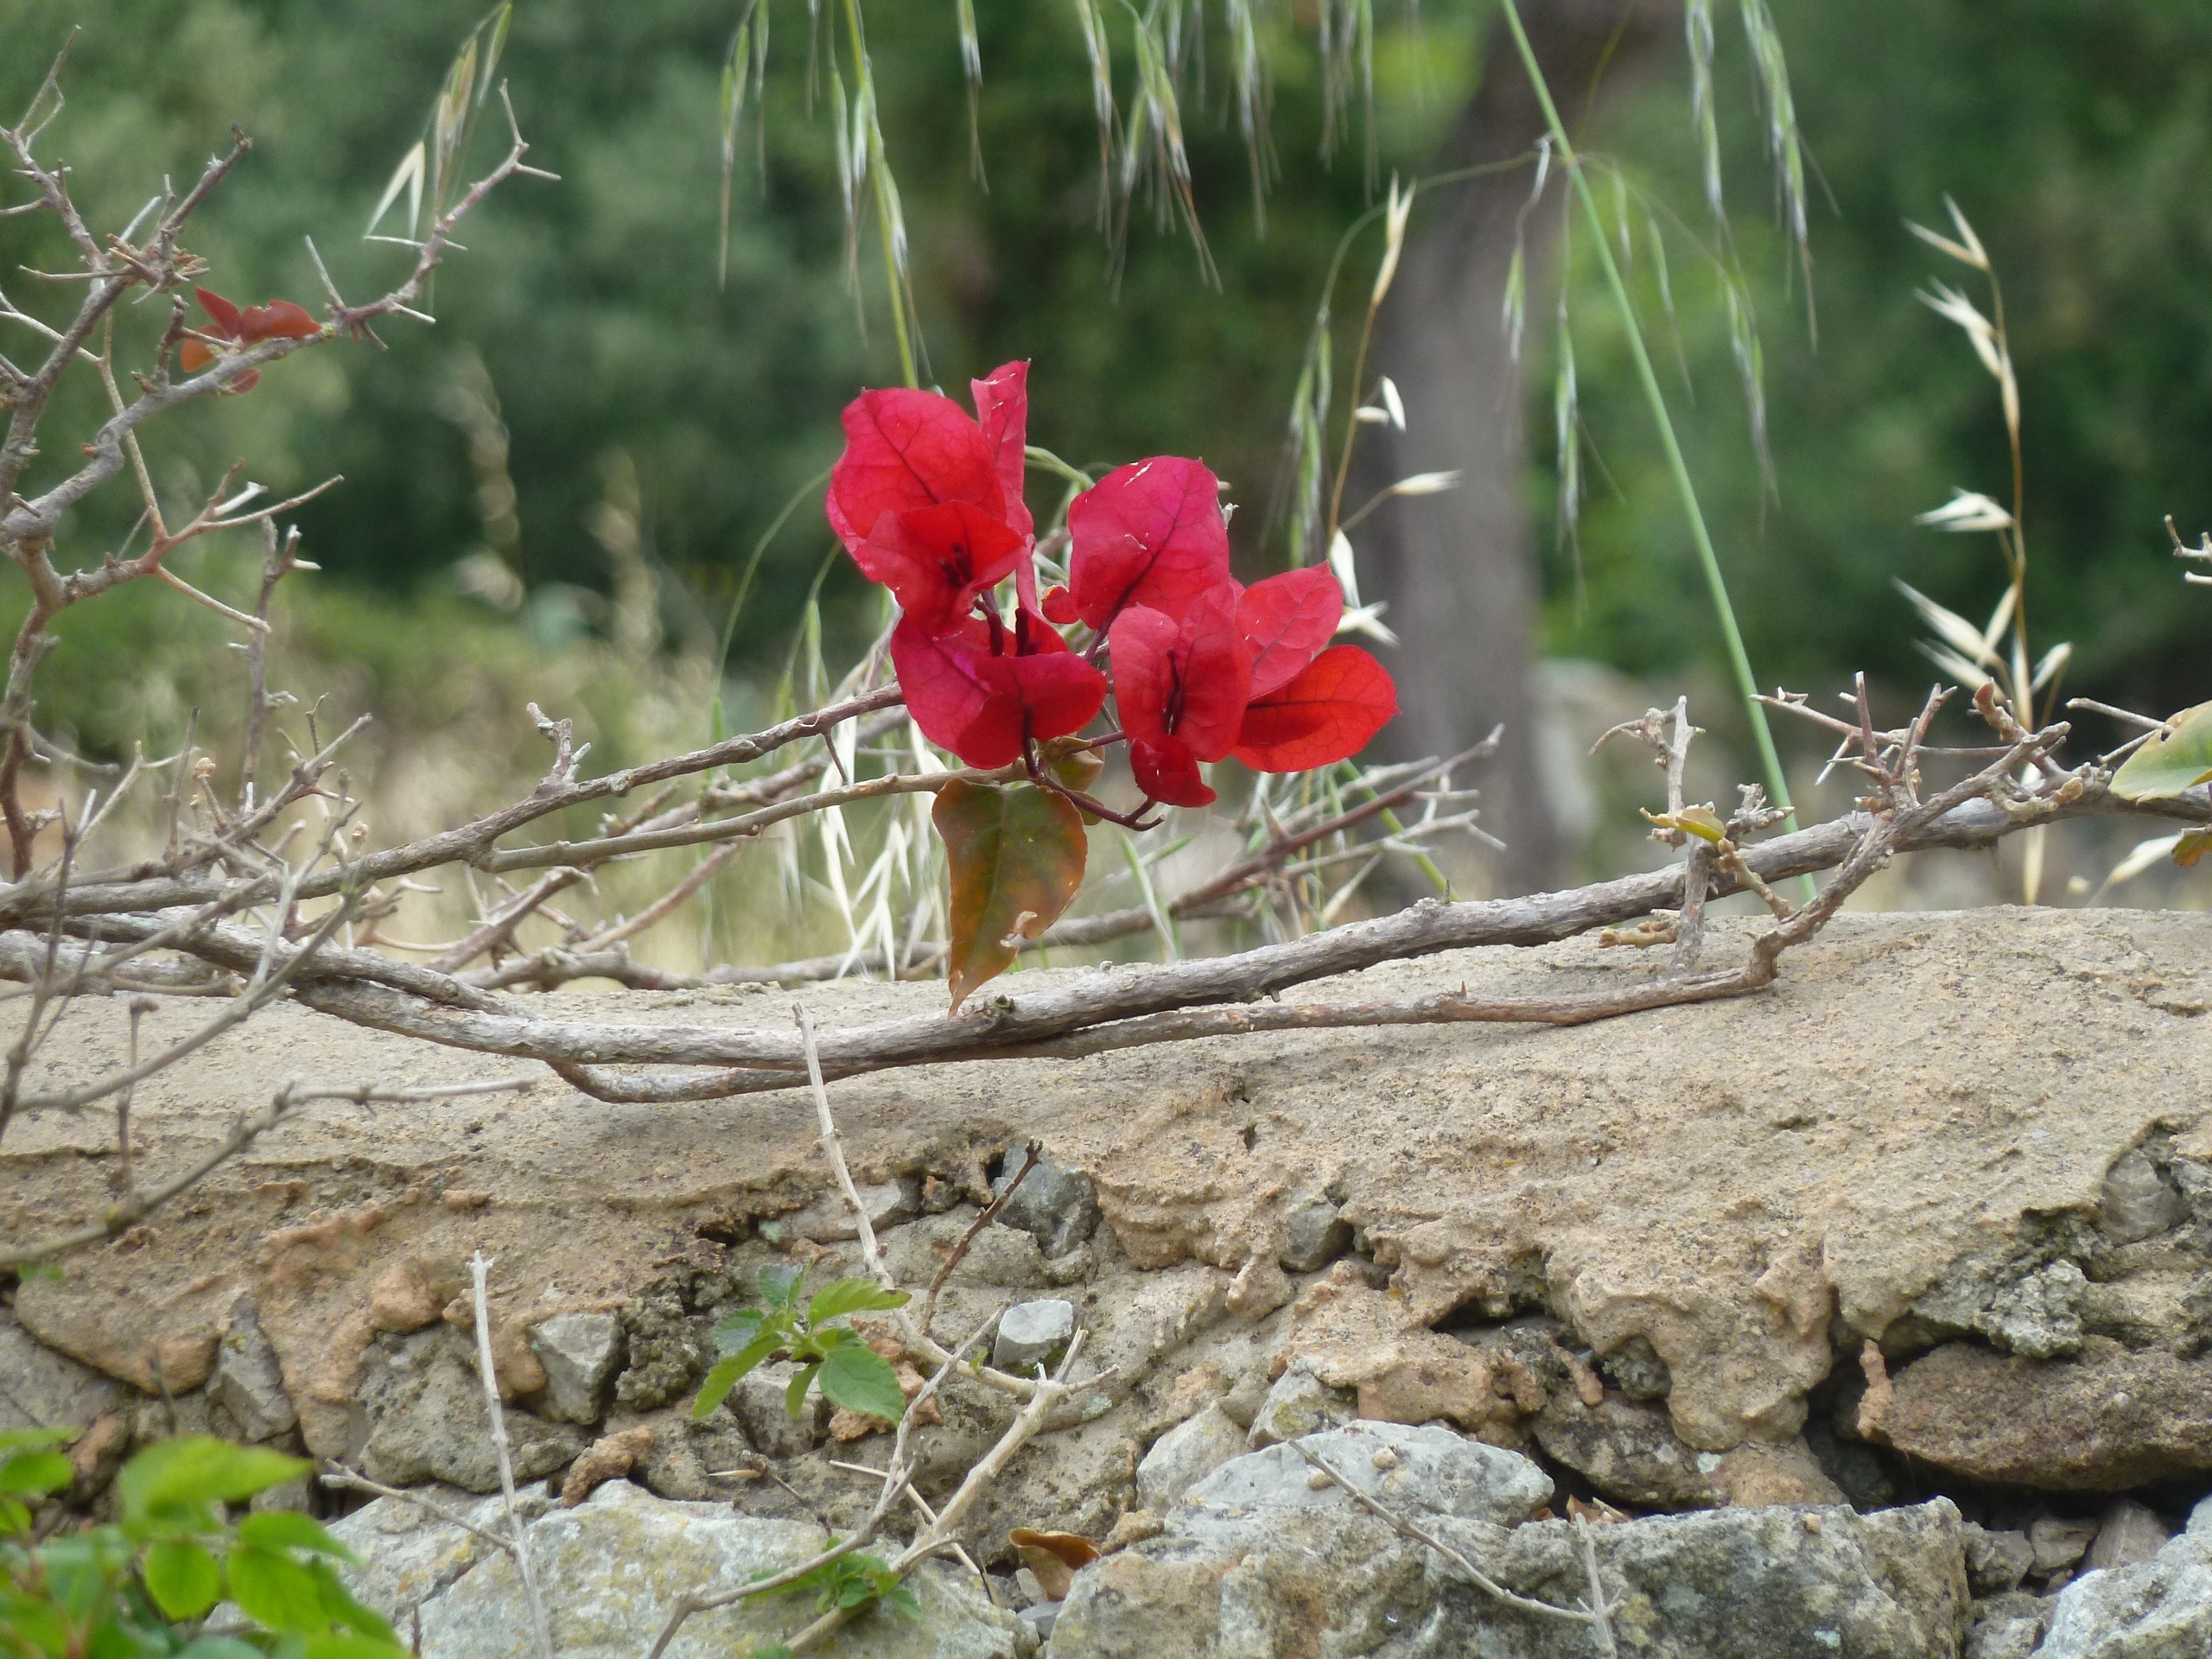
nature, blossom, plant, leaf, flower, wall, botany, flora, wildflower, south, shrub, flowering plant, land plant